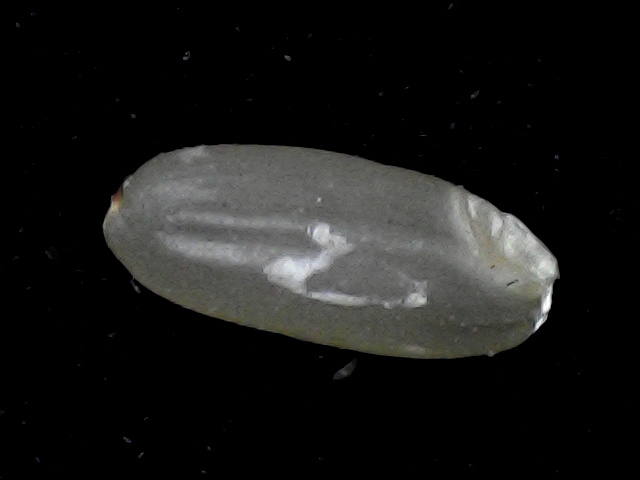
Rice variety: BR22